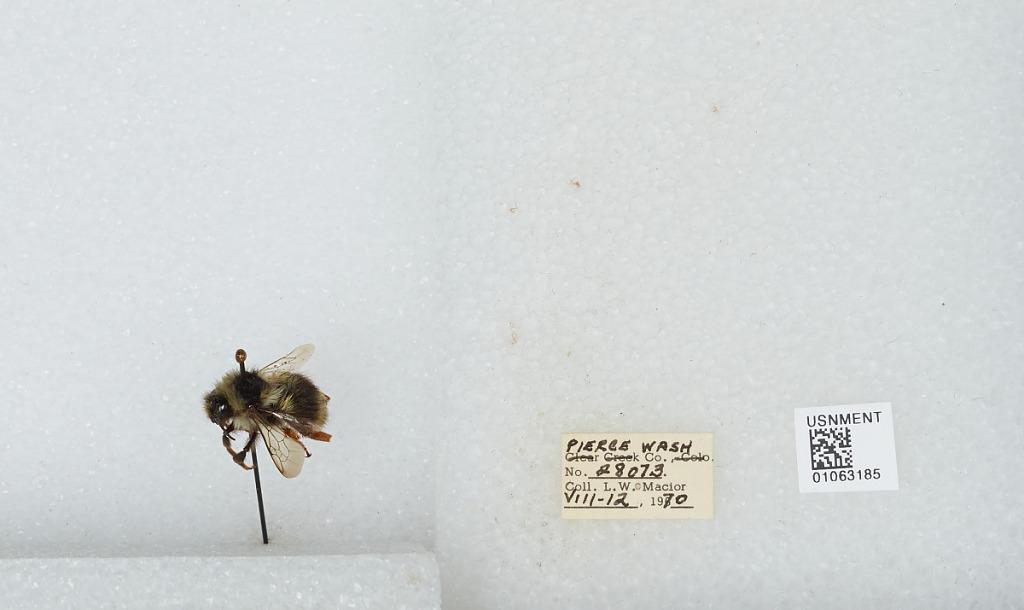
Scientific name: Bombus bifarius nearcticus
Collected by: L. Macior
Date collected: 1970-8-12
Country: United States
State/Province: Washington
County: Pierce
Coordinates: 47.05, -122.12